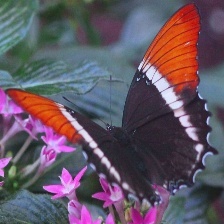
Species: BROWN SIPROETA